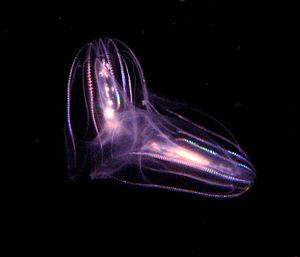
Beroe est un genre de cténophores de la famille des Beroidae.
Les Beroidae constituent une famille de Ctenophores, la seule de l'ordre des Beroida.
Beroida est un ordre d'animaux de l'embranchement des cténophores.